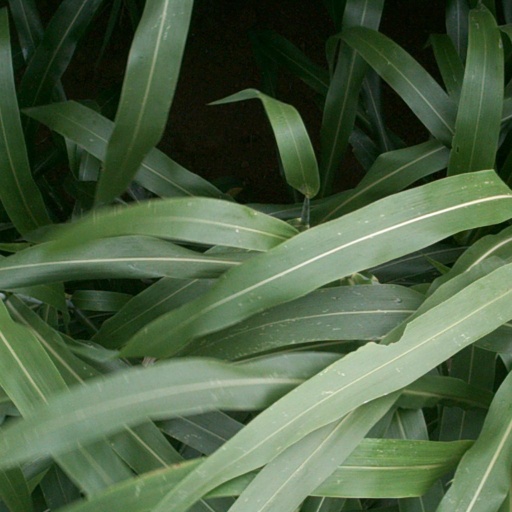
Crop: sorghum